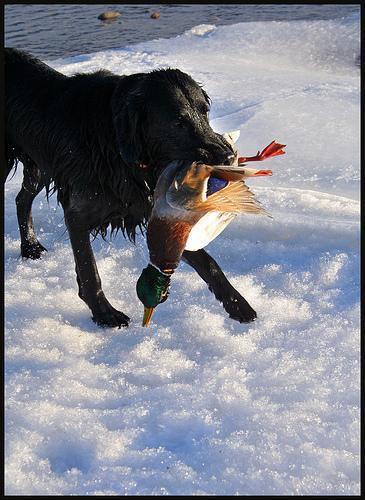
flat-coated_retriever